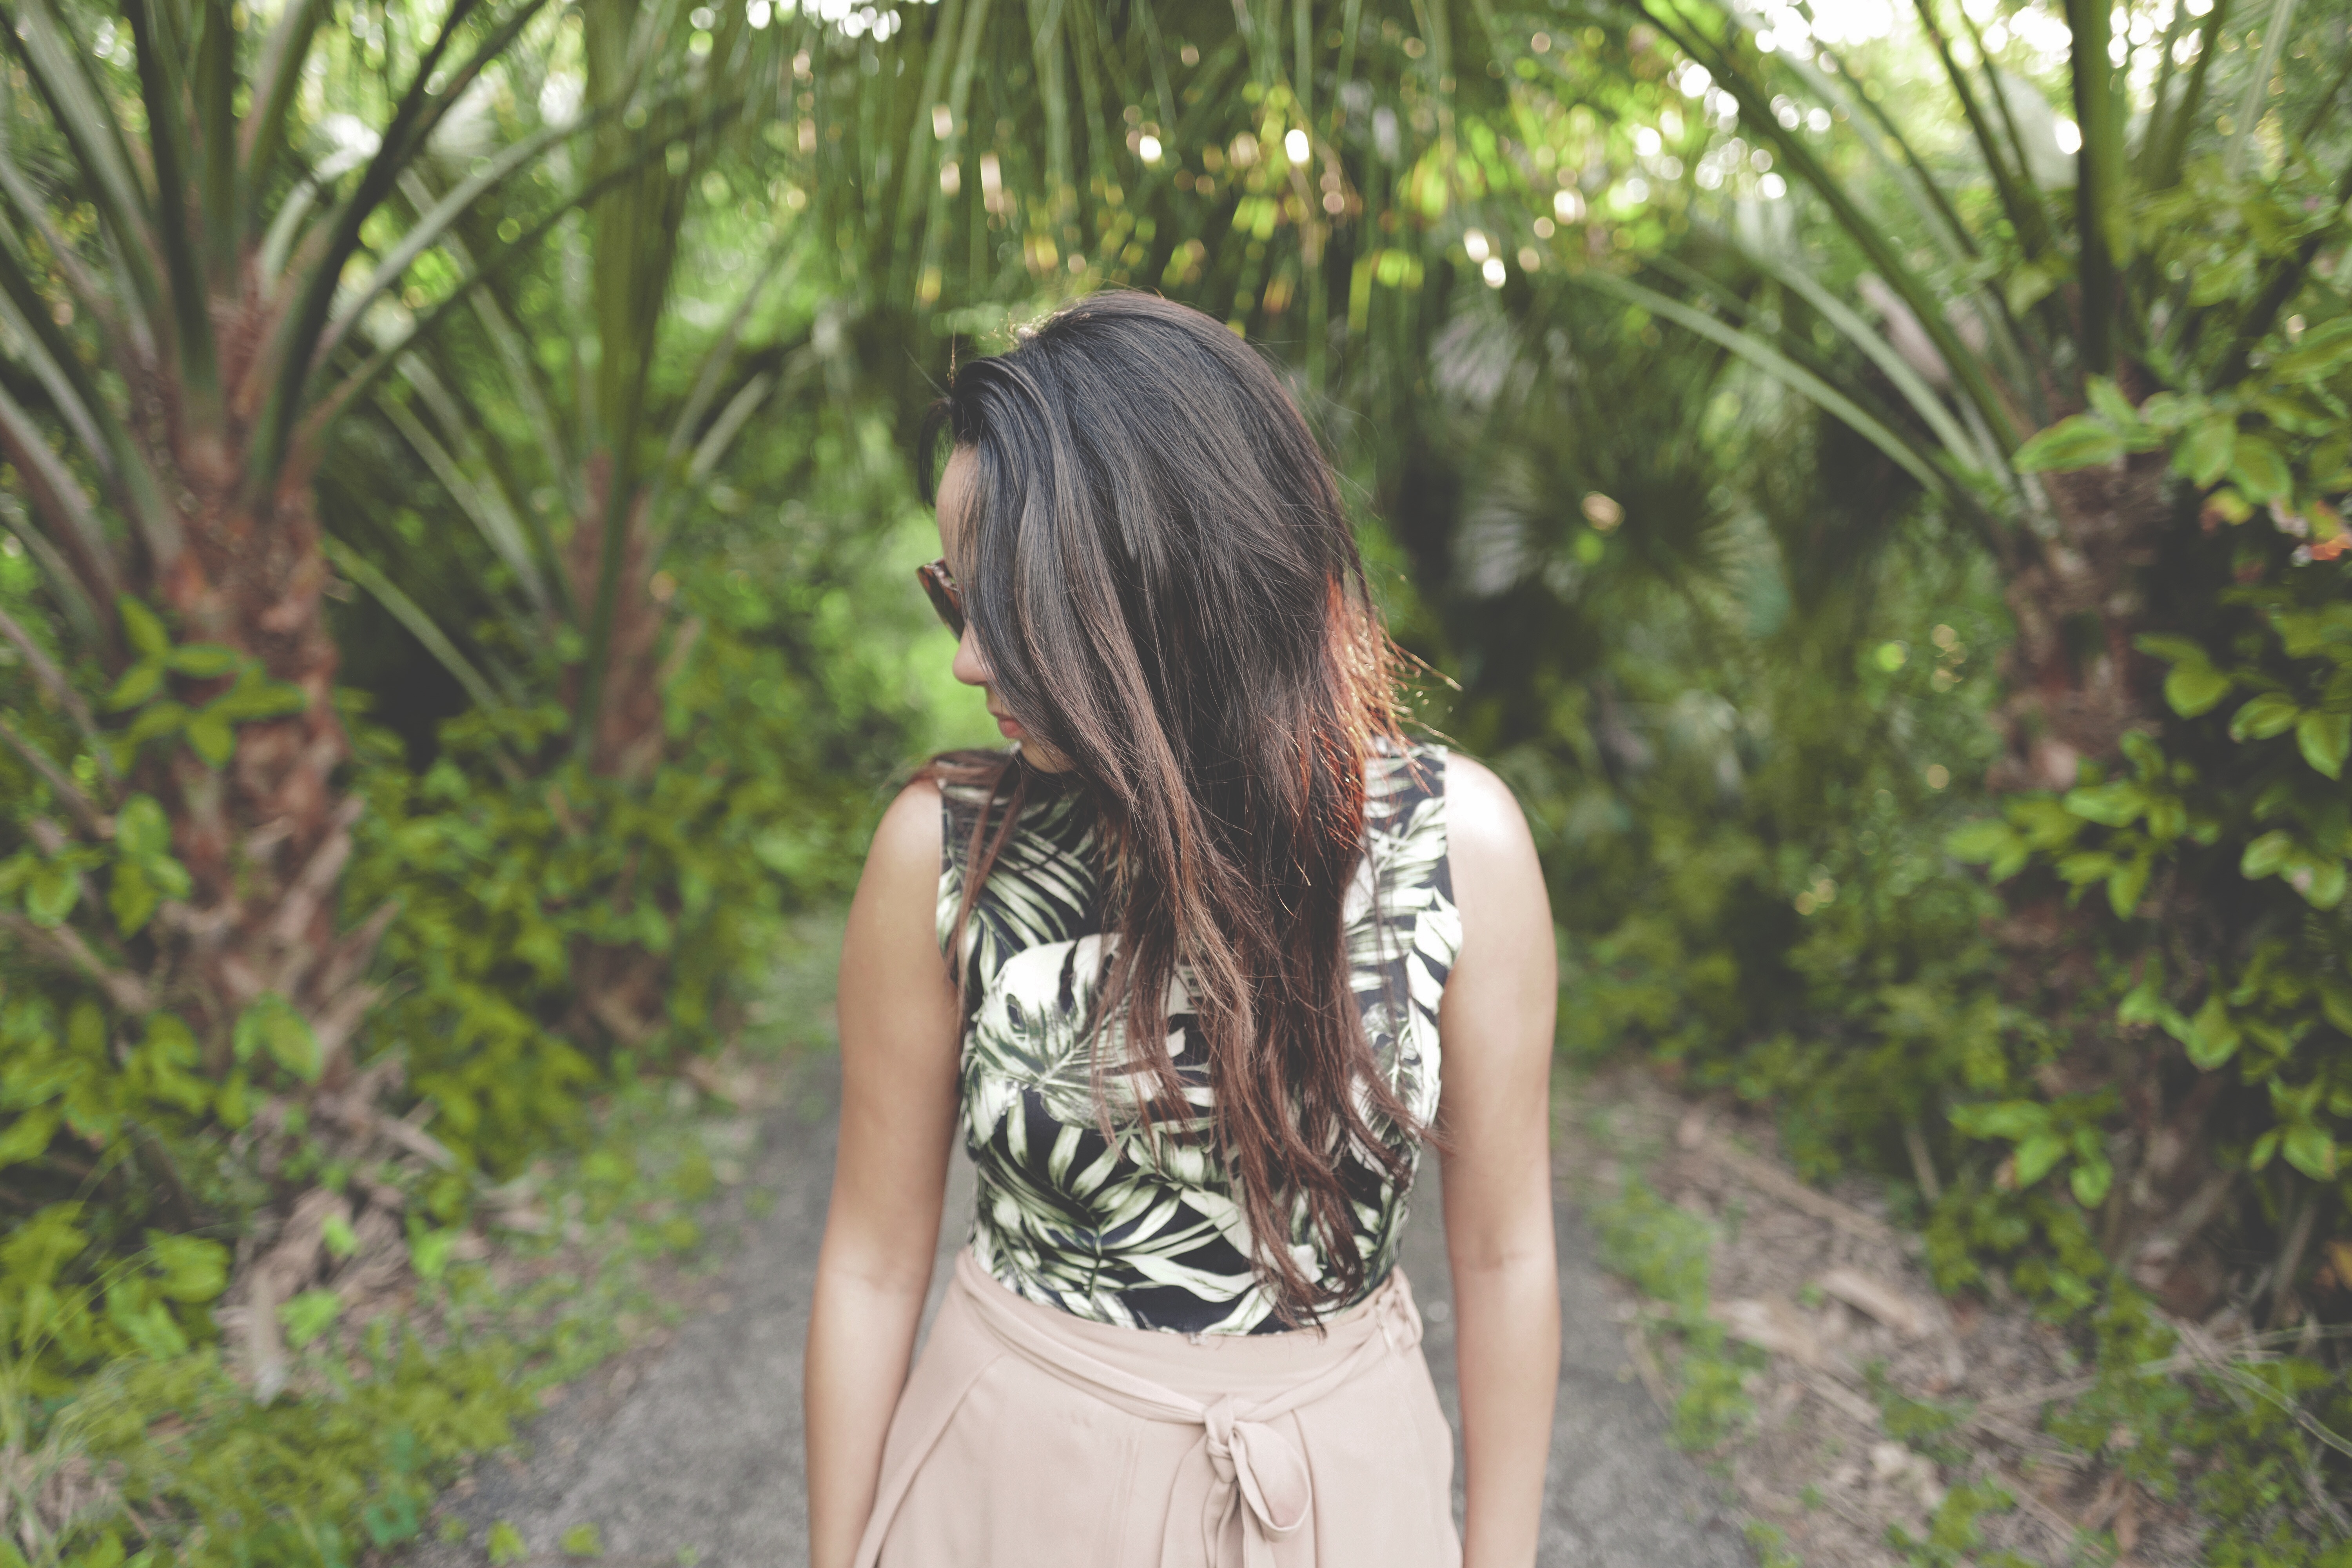
tree, nature, forest, path, grass, girl, woman, hair, photography, sunlight, flower, model, spring, green, jungle, fashion, lady, dress, photograph, beauty, skirt, habitat, photo shoot